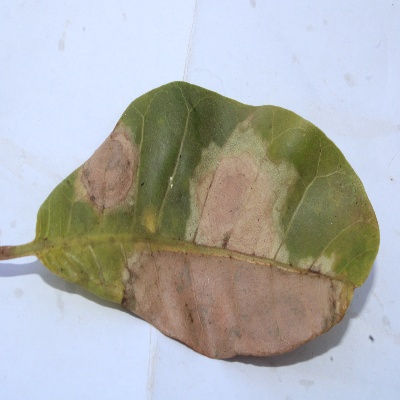
Crop: Cashew
Condition: anthracnose